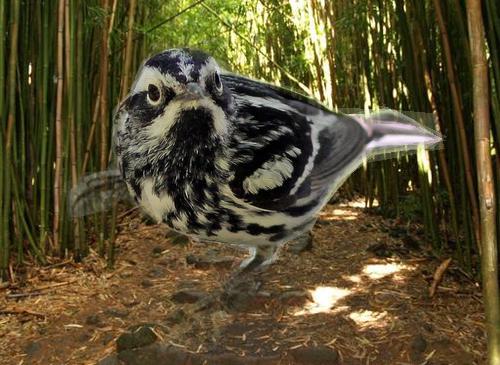
Bird species: Black_and_white_Warbler
Bird type: landbird
Background: land